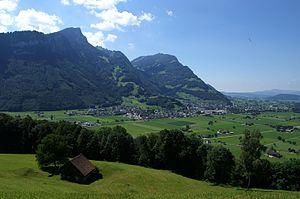
Oberurnen est une localité et une ancienne commune suisse du canton de Glaris, située dans la commune de Glaris Nord.
Niederurnen est une localité et une ancienne commune suisse du canton de Glaris, située dans la commune de Glaris Nord.